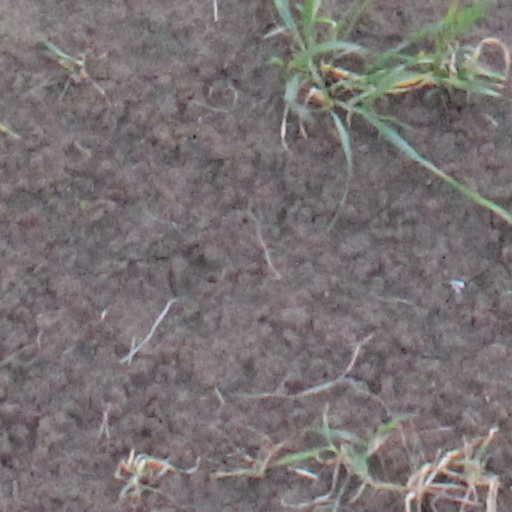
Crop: wheat